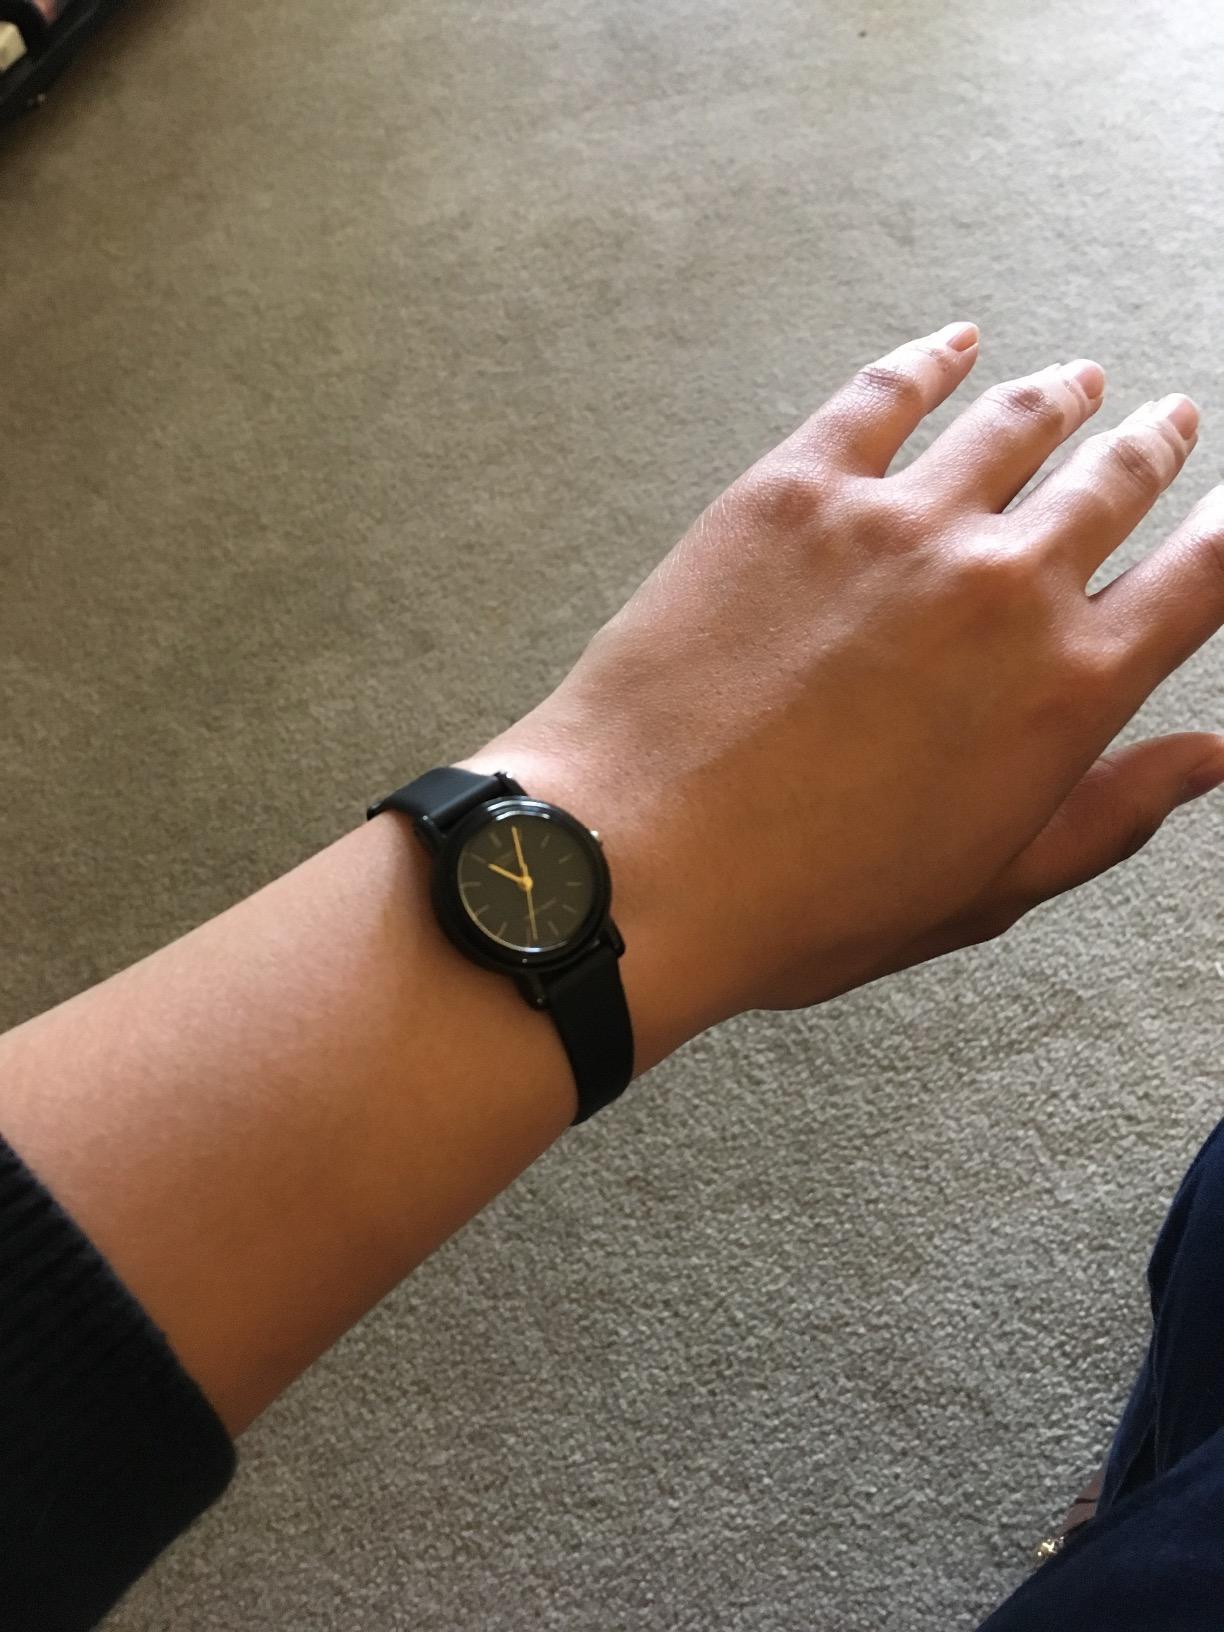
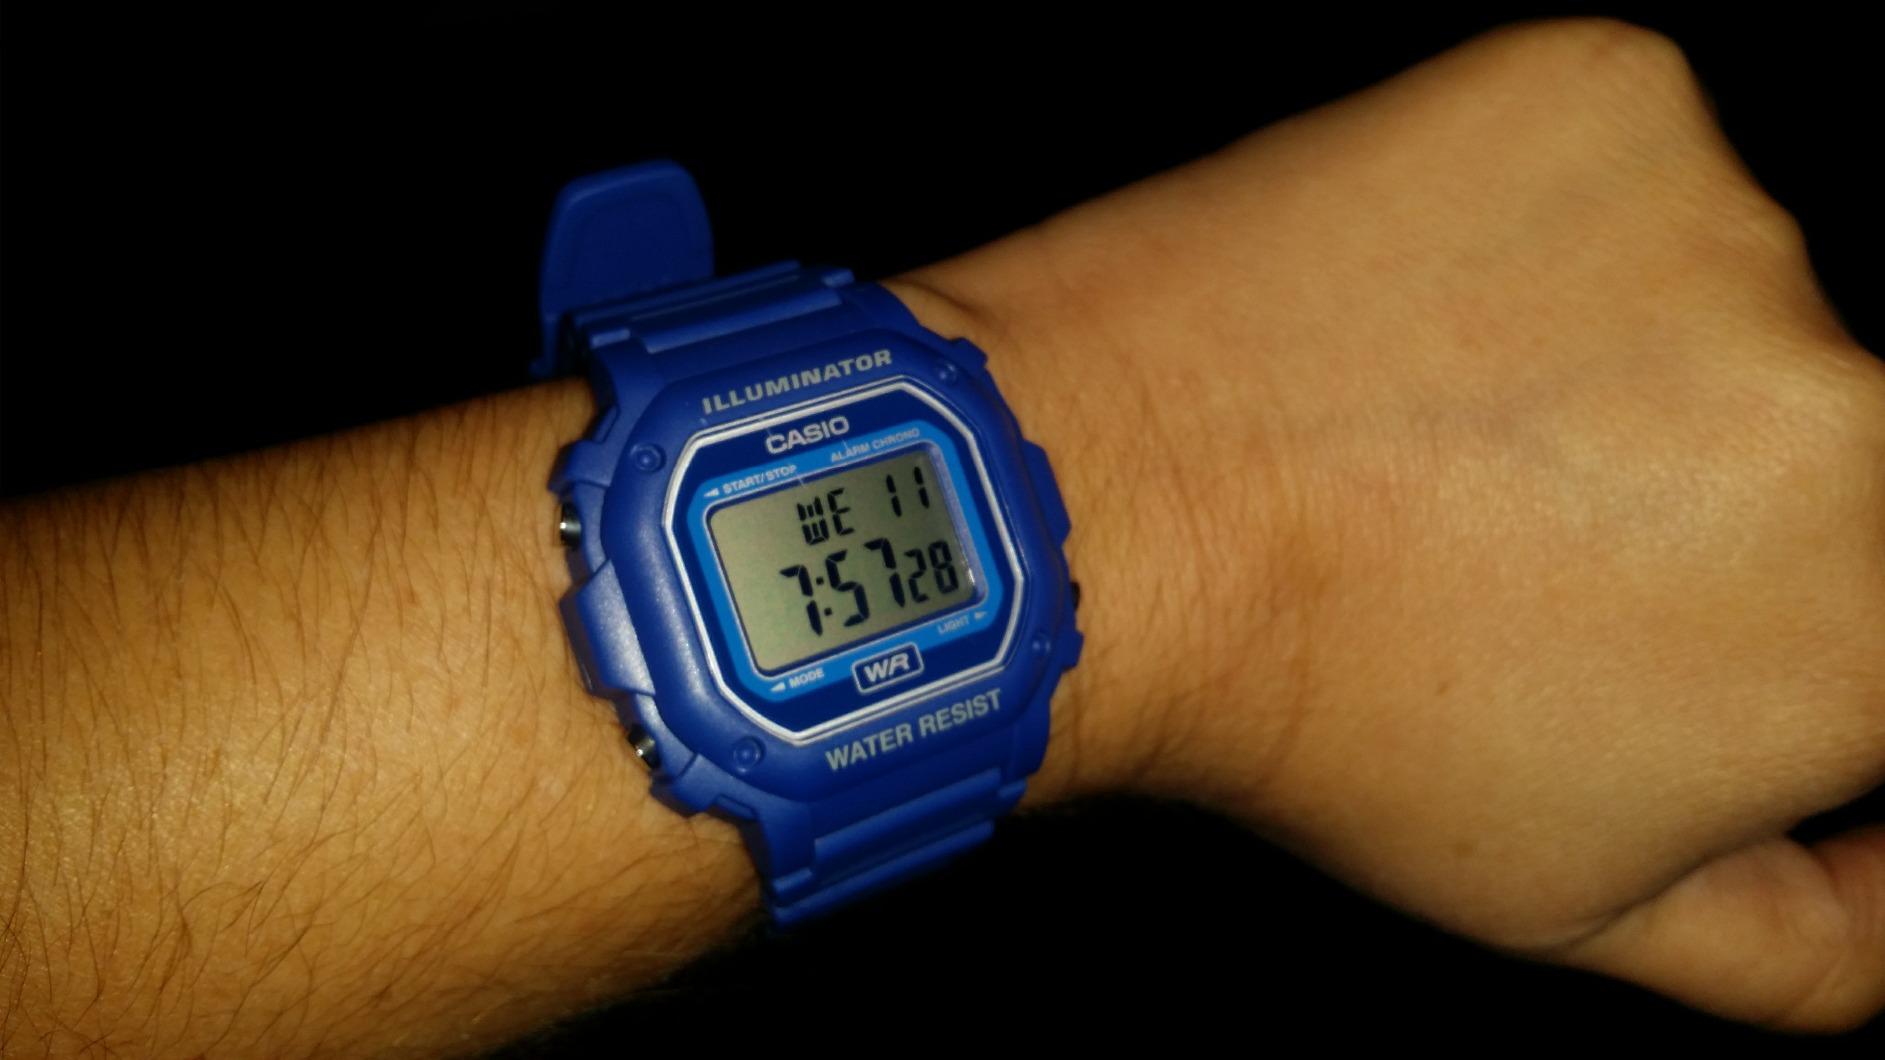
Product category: accessories_watch
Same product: no